Edward Warner (VC)

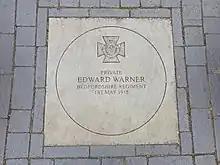
Edward Warner (VC) memorial at St. Albans War Memorial

"'The night quietened down and on the morning of 2 May Fred Brimm found his mortally wounded friend, Ted Warner, 'more dead than alive' at the nearby Regimental Aid Post. He wrote: 'Ted was quite sensible to within half an hour of his death. He knew he was going and only wanted another chance to get at them again. His last words were "They’ve gone and done for me, the cowards.""’